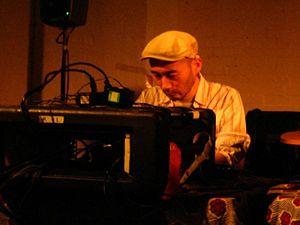
Toshimaru Nakamura est un musicien japonais, actif dans l'improvisation libre et le onkyo japonais.